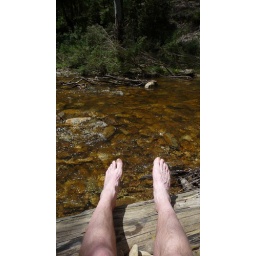
Lovely! Carefully walking over the wet rocks in bare feet was quite okay. Drying the feet in the sun was even better.